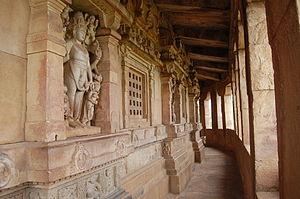
Cet article recense les sites inscrits au patrimoine mondial en Inde.